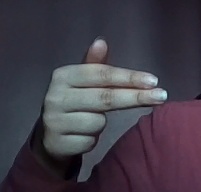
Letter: ghain